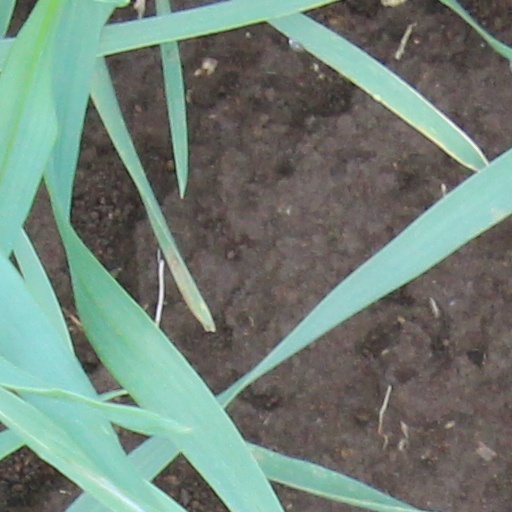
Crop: wheat